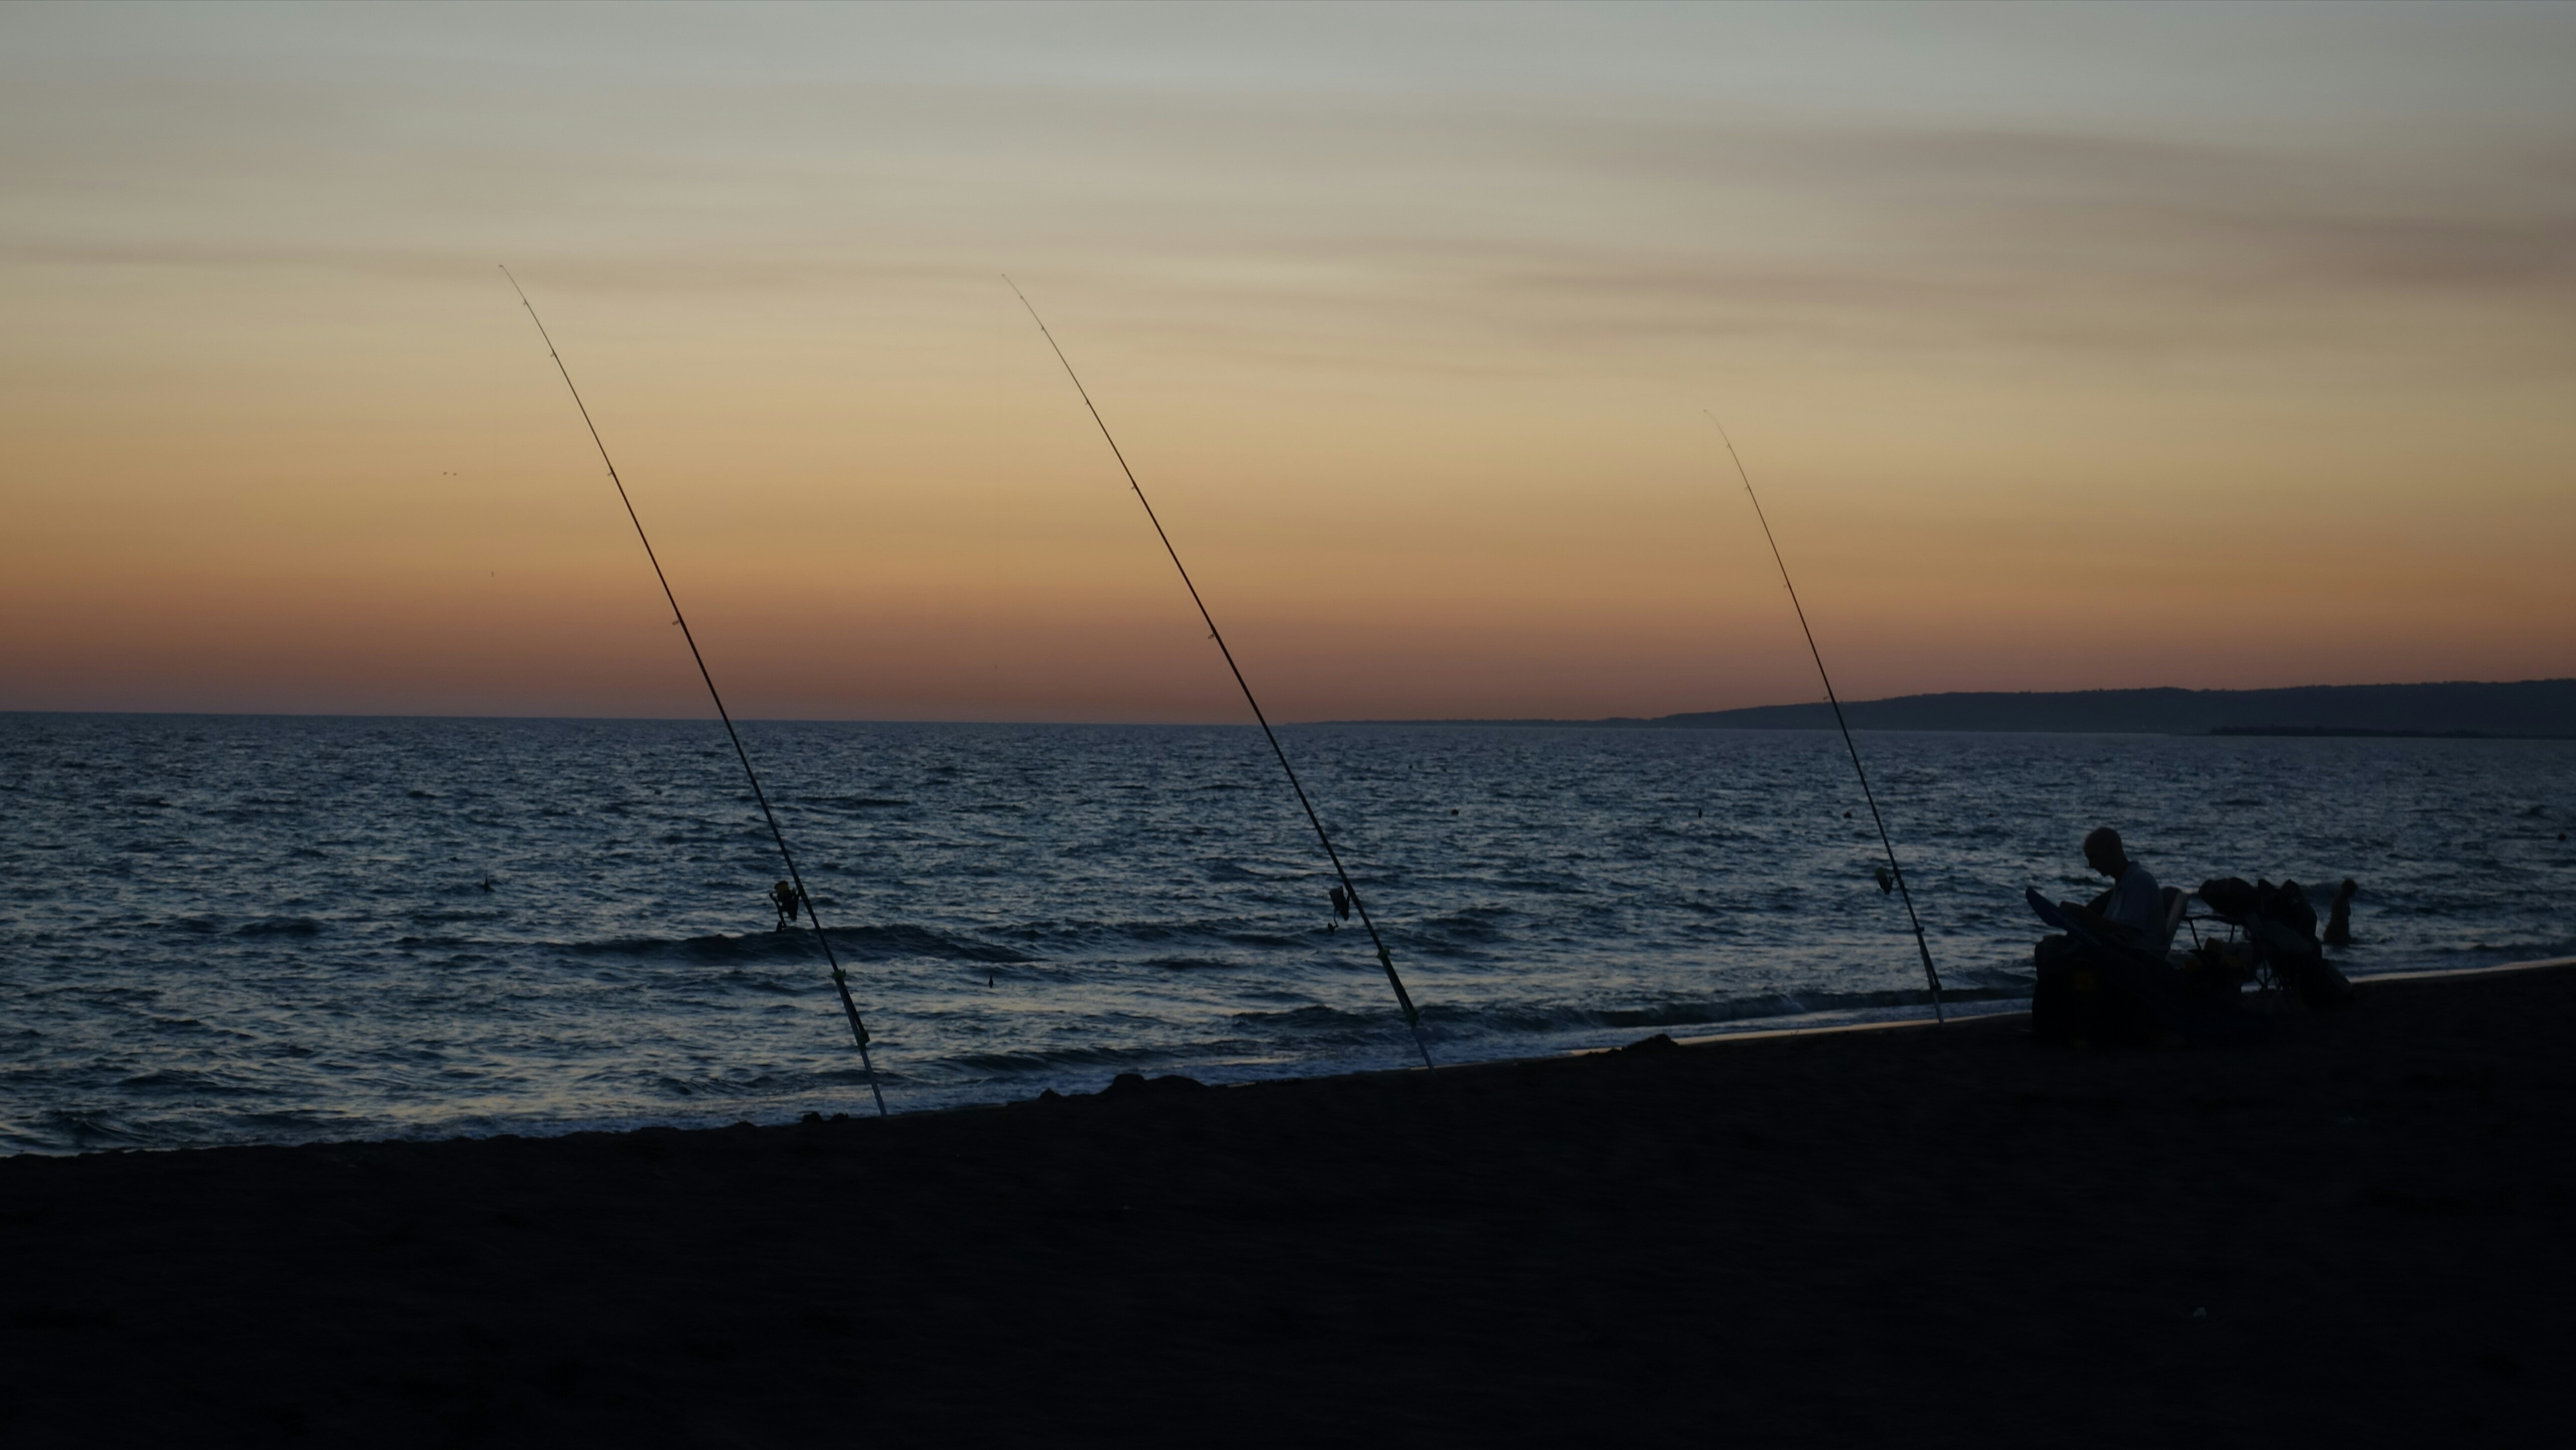
beach, sea, coast, ocean, horizon, cloud, sunrise, sunset, morning, shore, wave, dawn, dusk, evening, twilight, vehicle, fishing, bay, rest, fish, body of water, relaxation, patience, mood